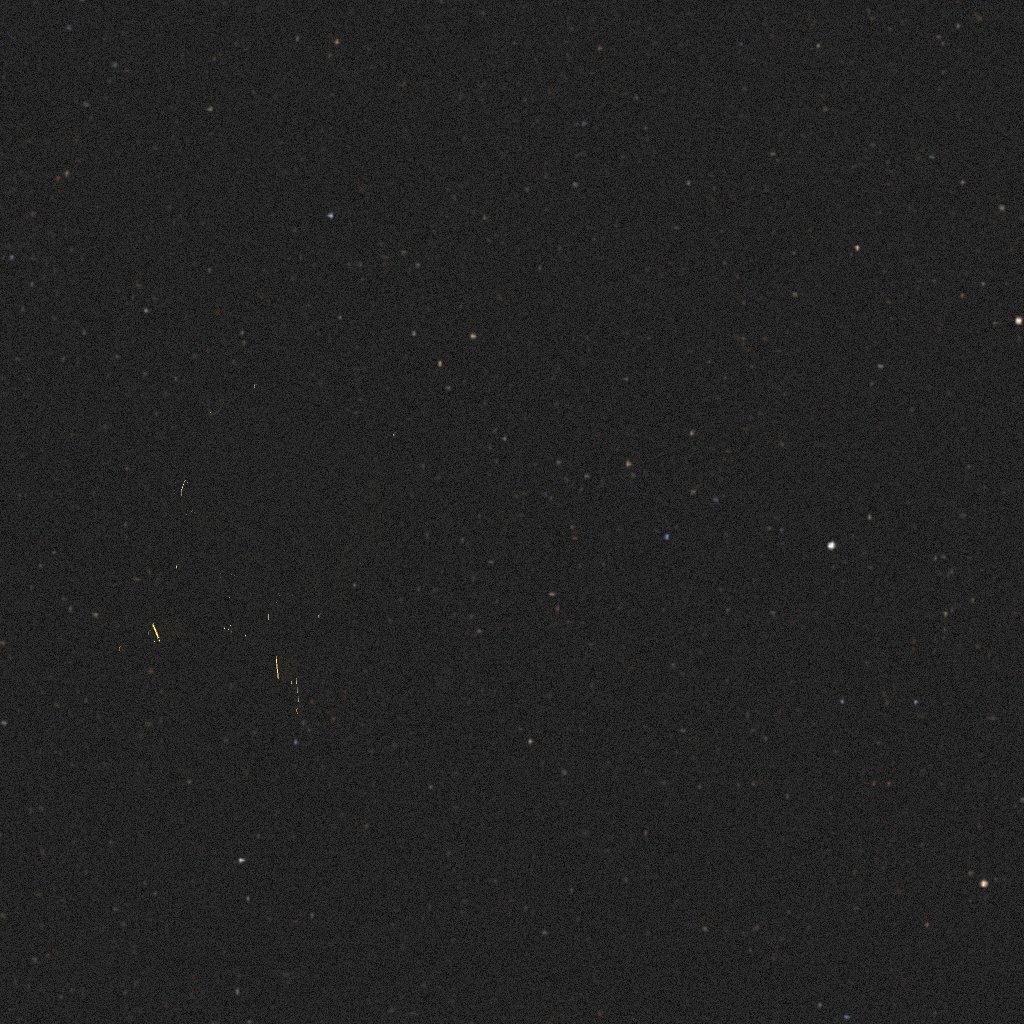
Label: proba_2